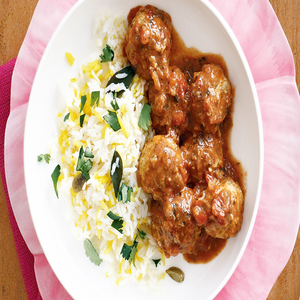
Dish: kofta